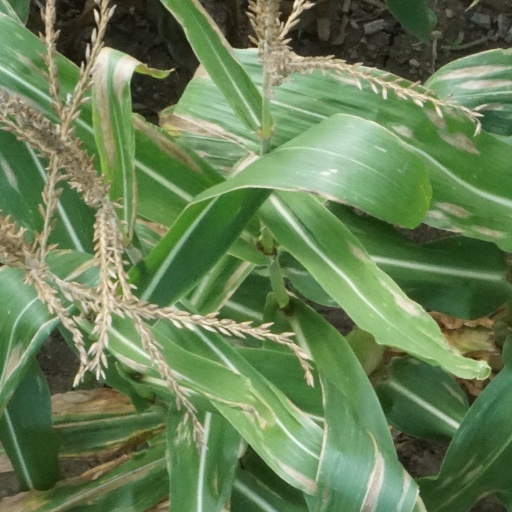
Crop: maize; corn